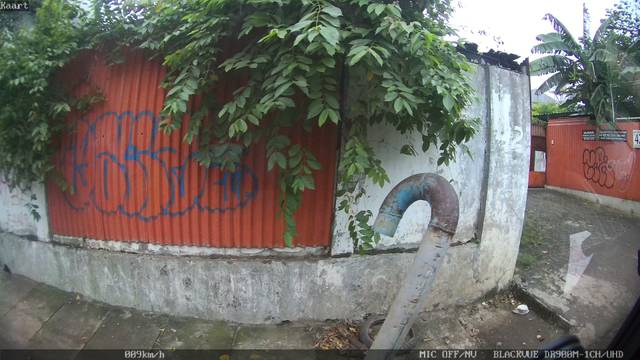
Region: Indonesia
Coordinates: -6.218, 106.76